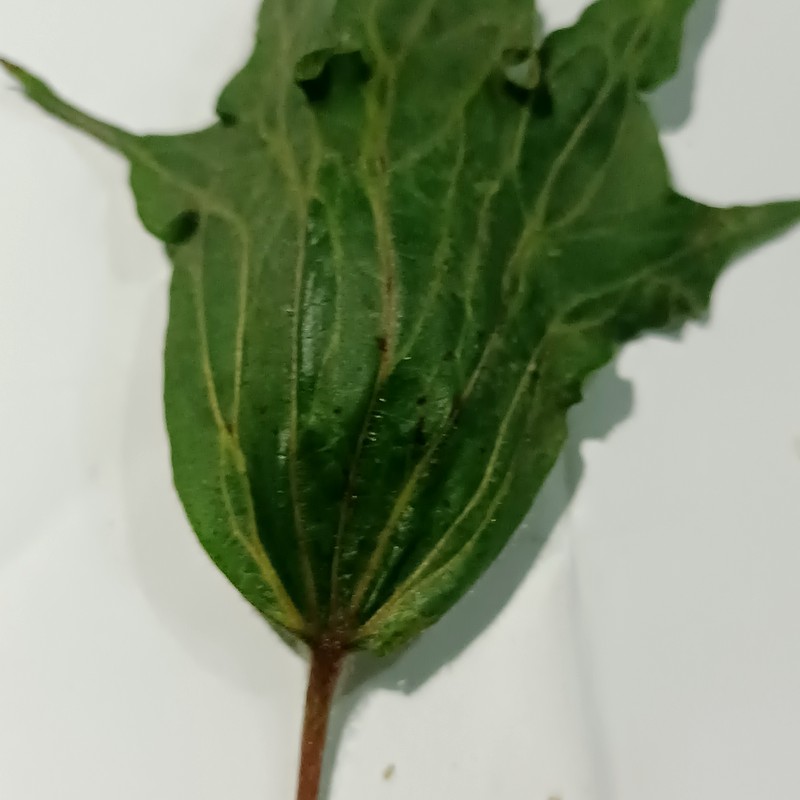
Label: Herbicide Growth Damage